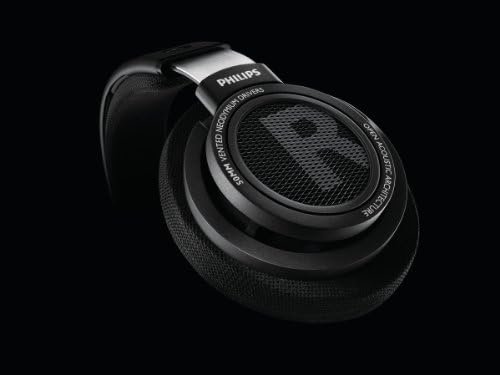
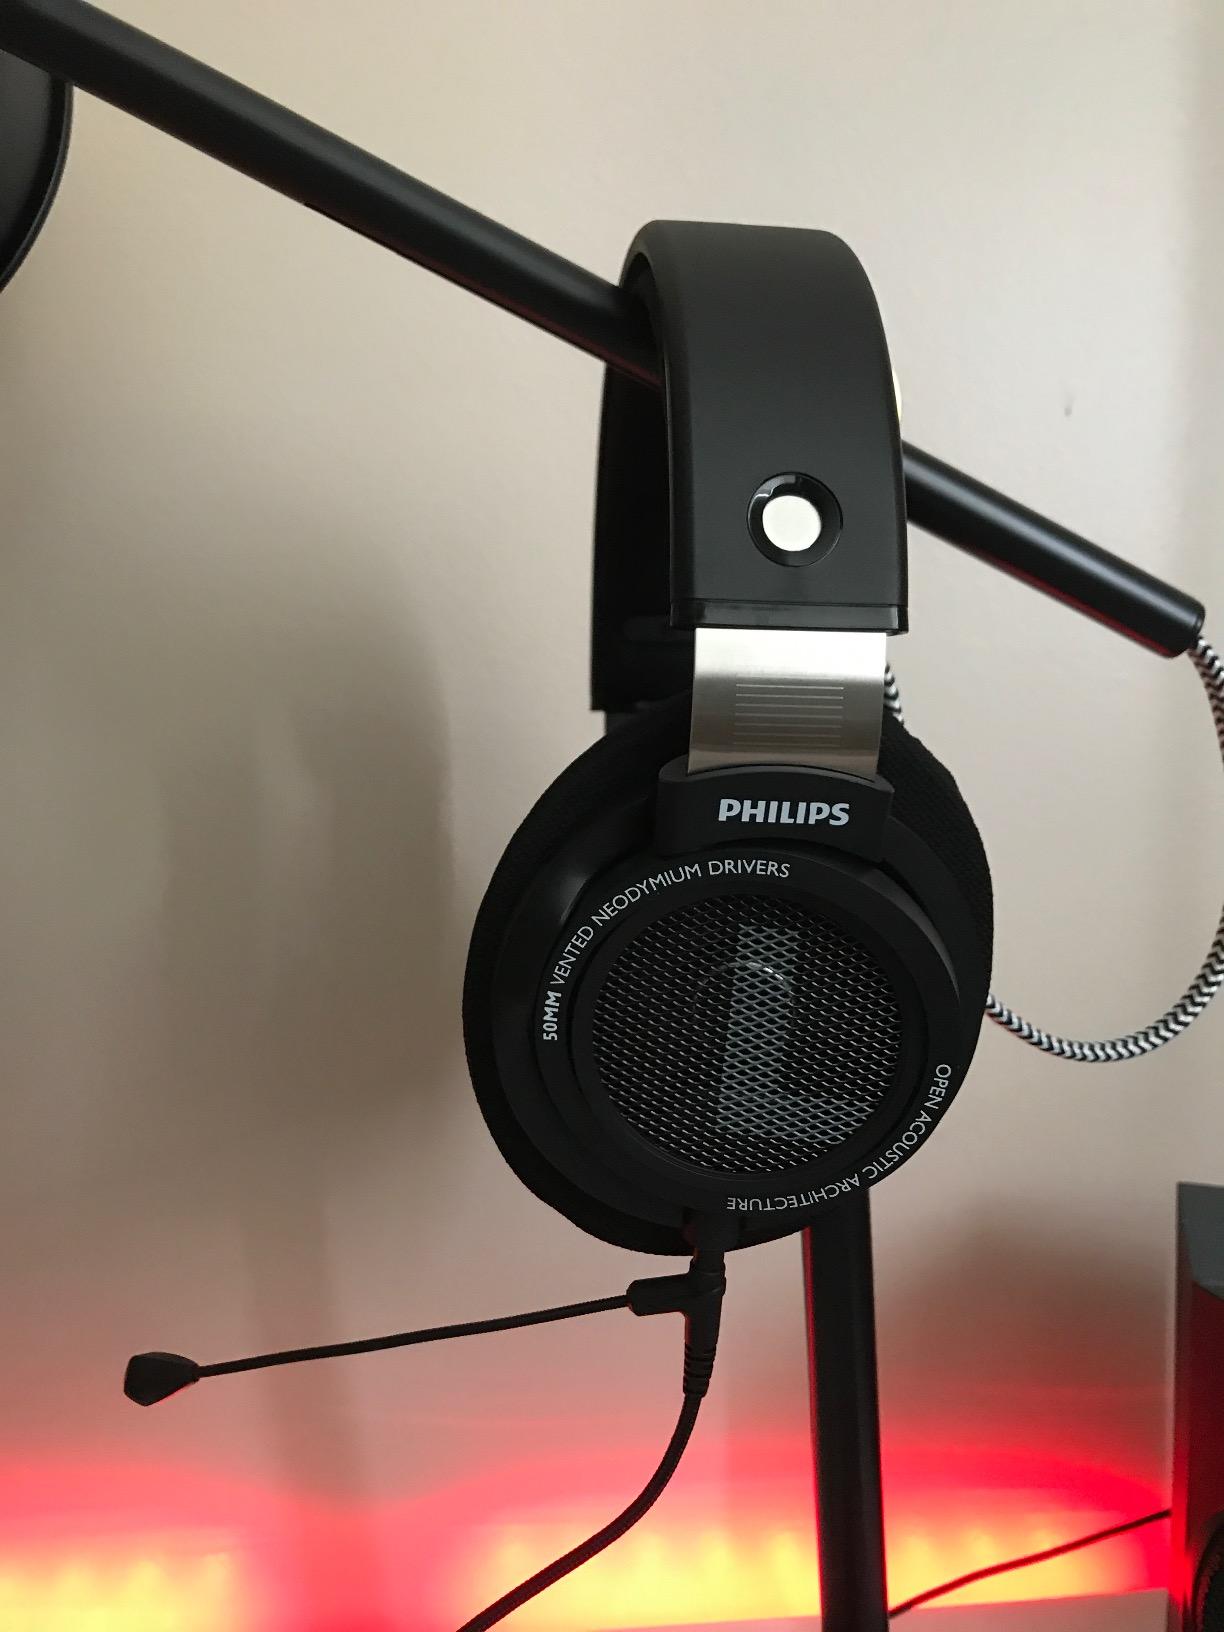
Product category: headphones
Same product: yes